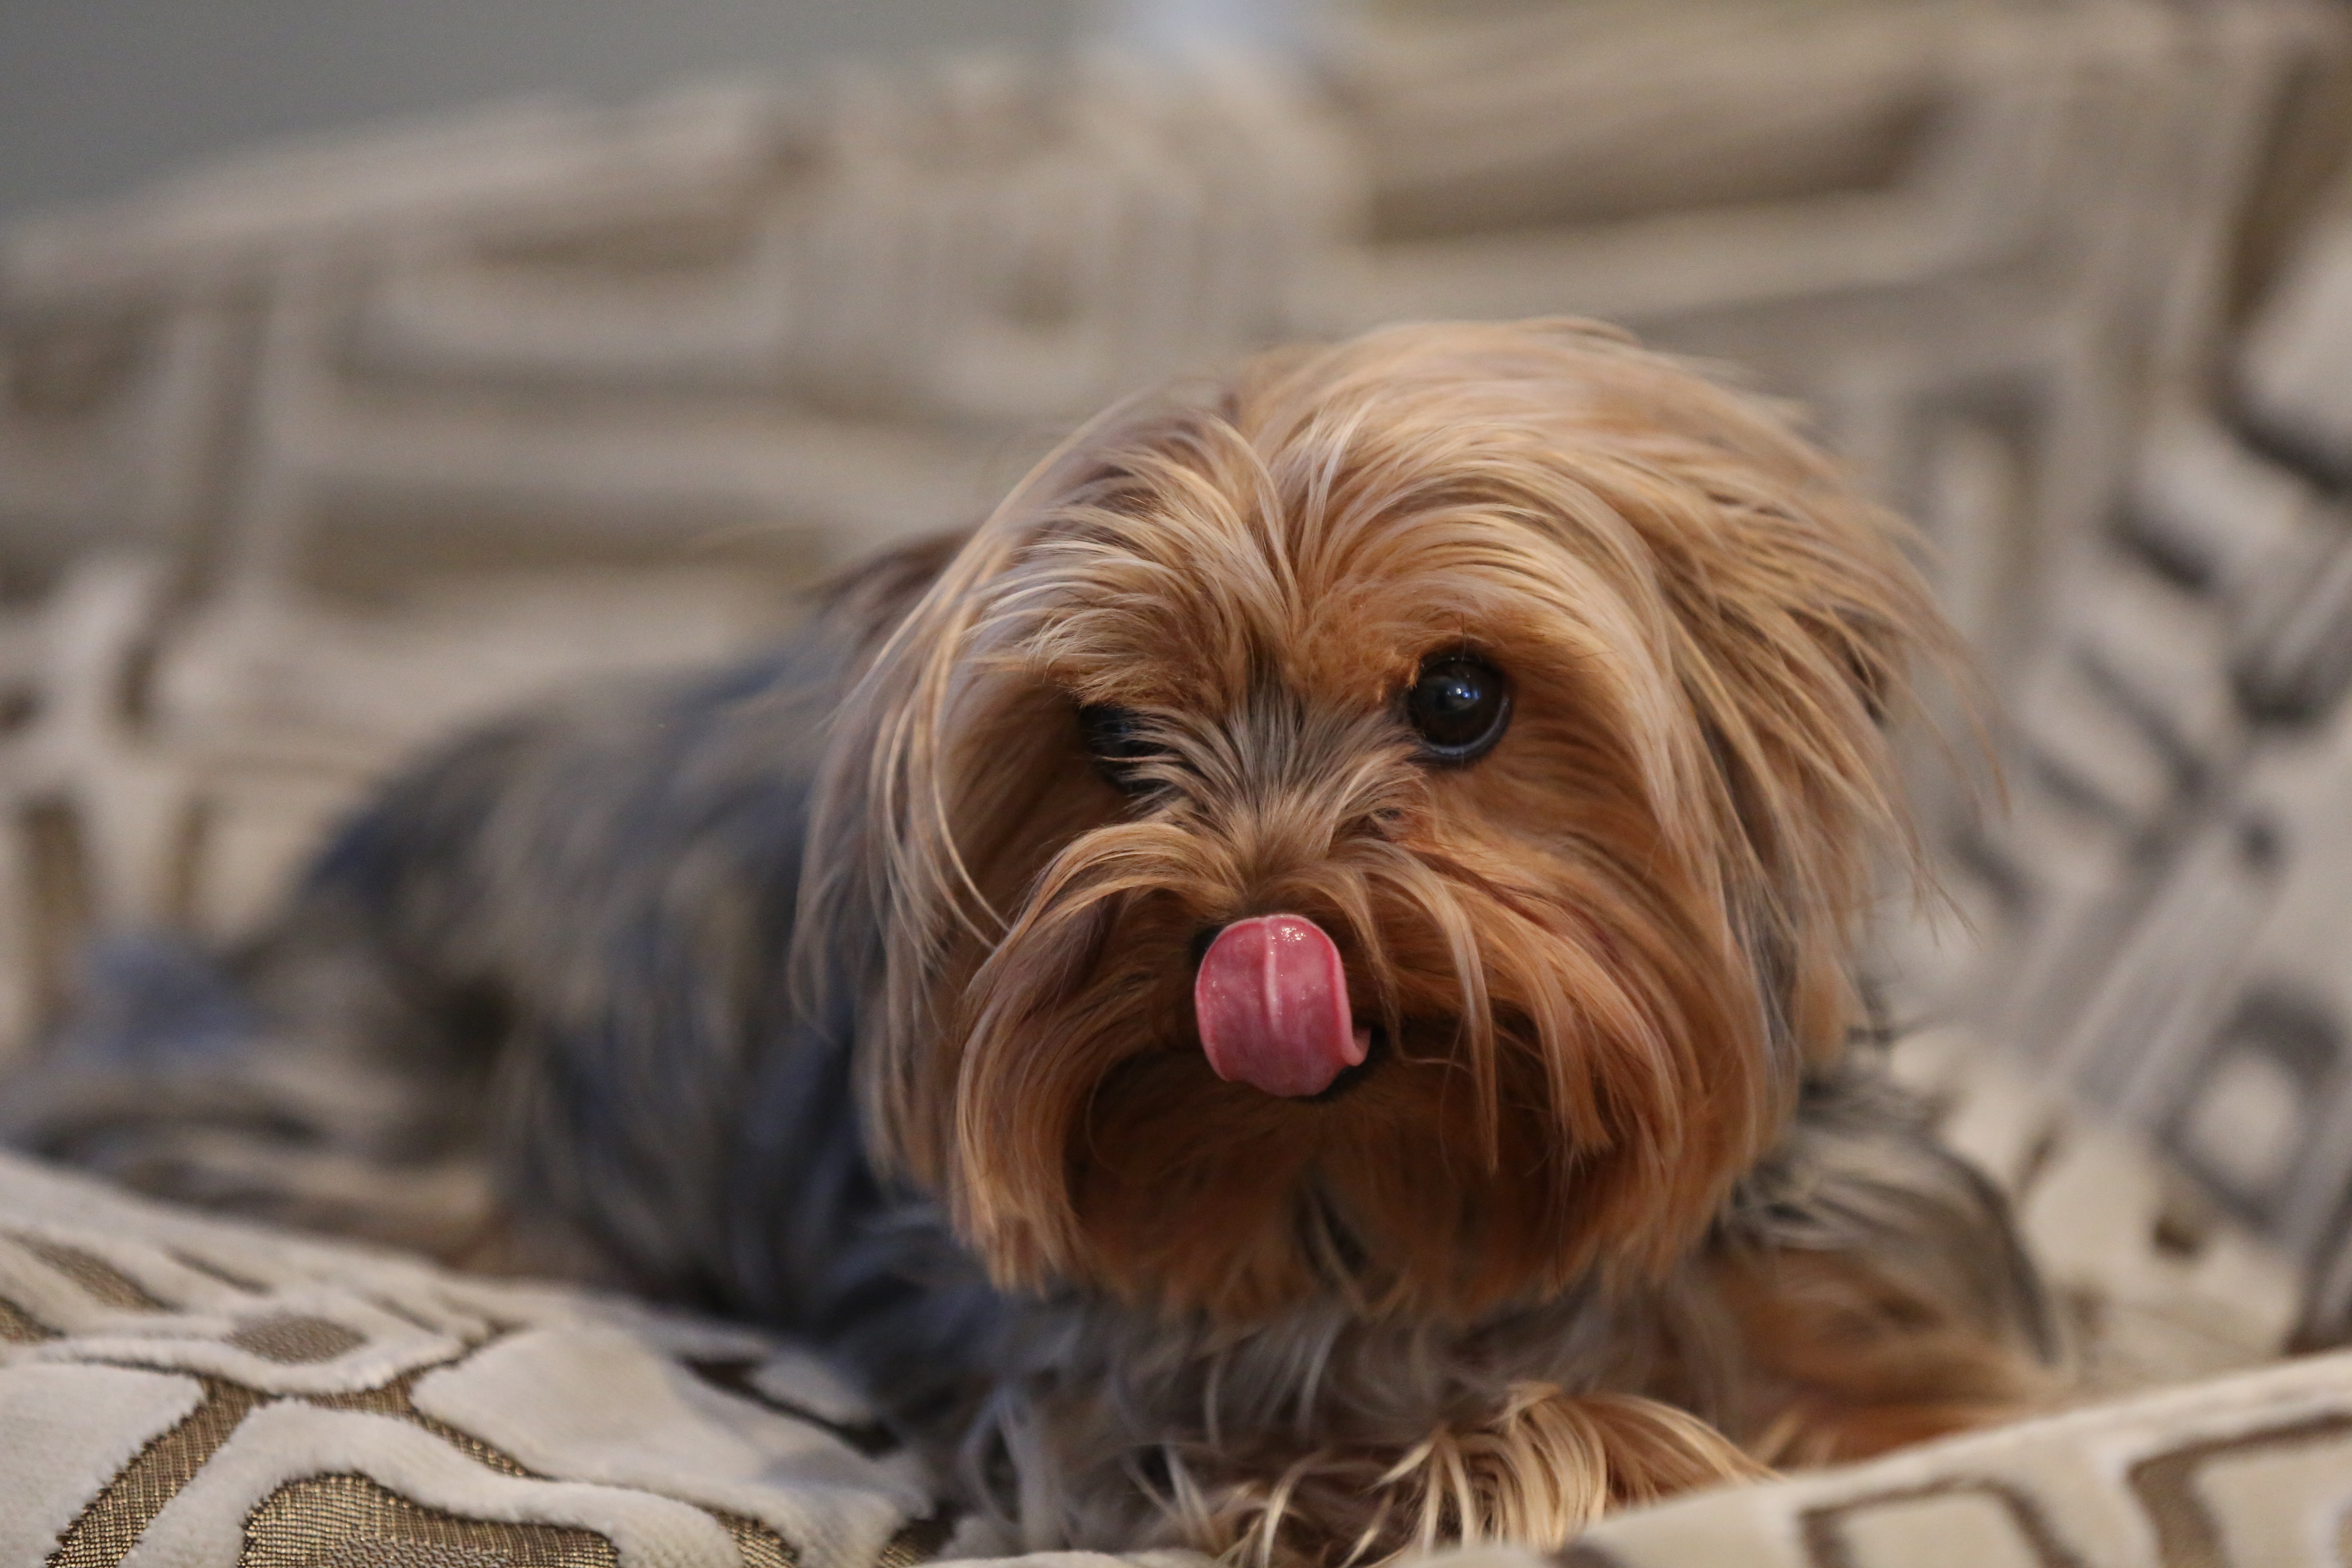
puppy, dog, mammal, vertebrate, dog breed, lhasa apso, terrier, yorkshire terrier, cairn terrier, australian silky terrier, dog like mammal, australian terrier, dog crossbreeds, morkie, norfolk terrier